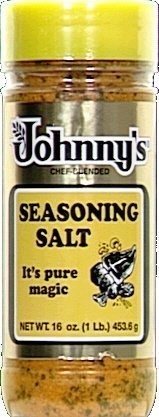
Item Name: Johnny's Seasoning Salt 16 Oz by Johnny's [Foods]
Value: 1.0
Unit: Count

Price: 6.78